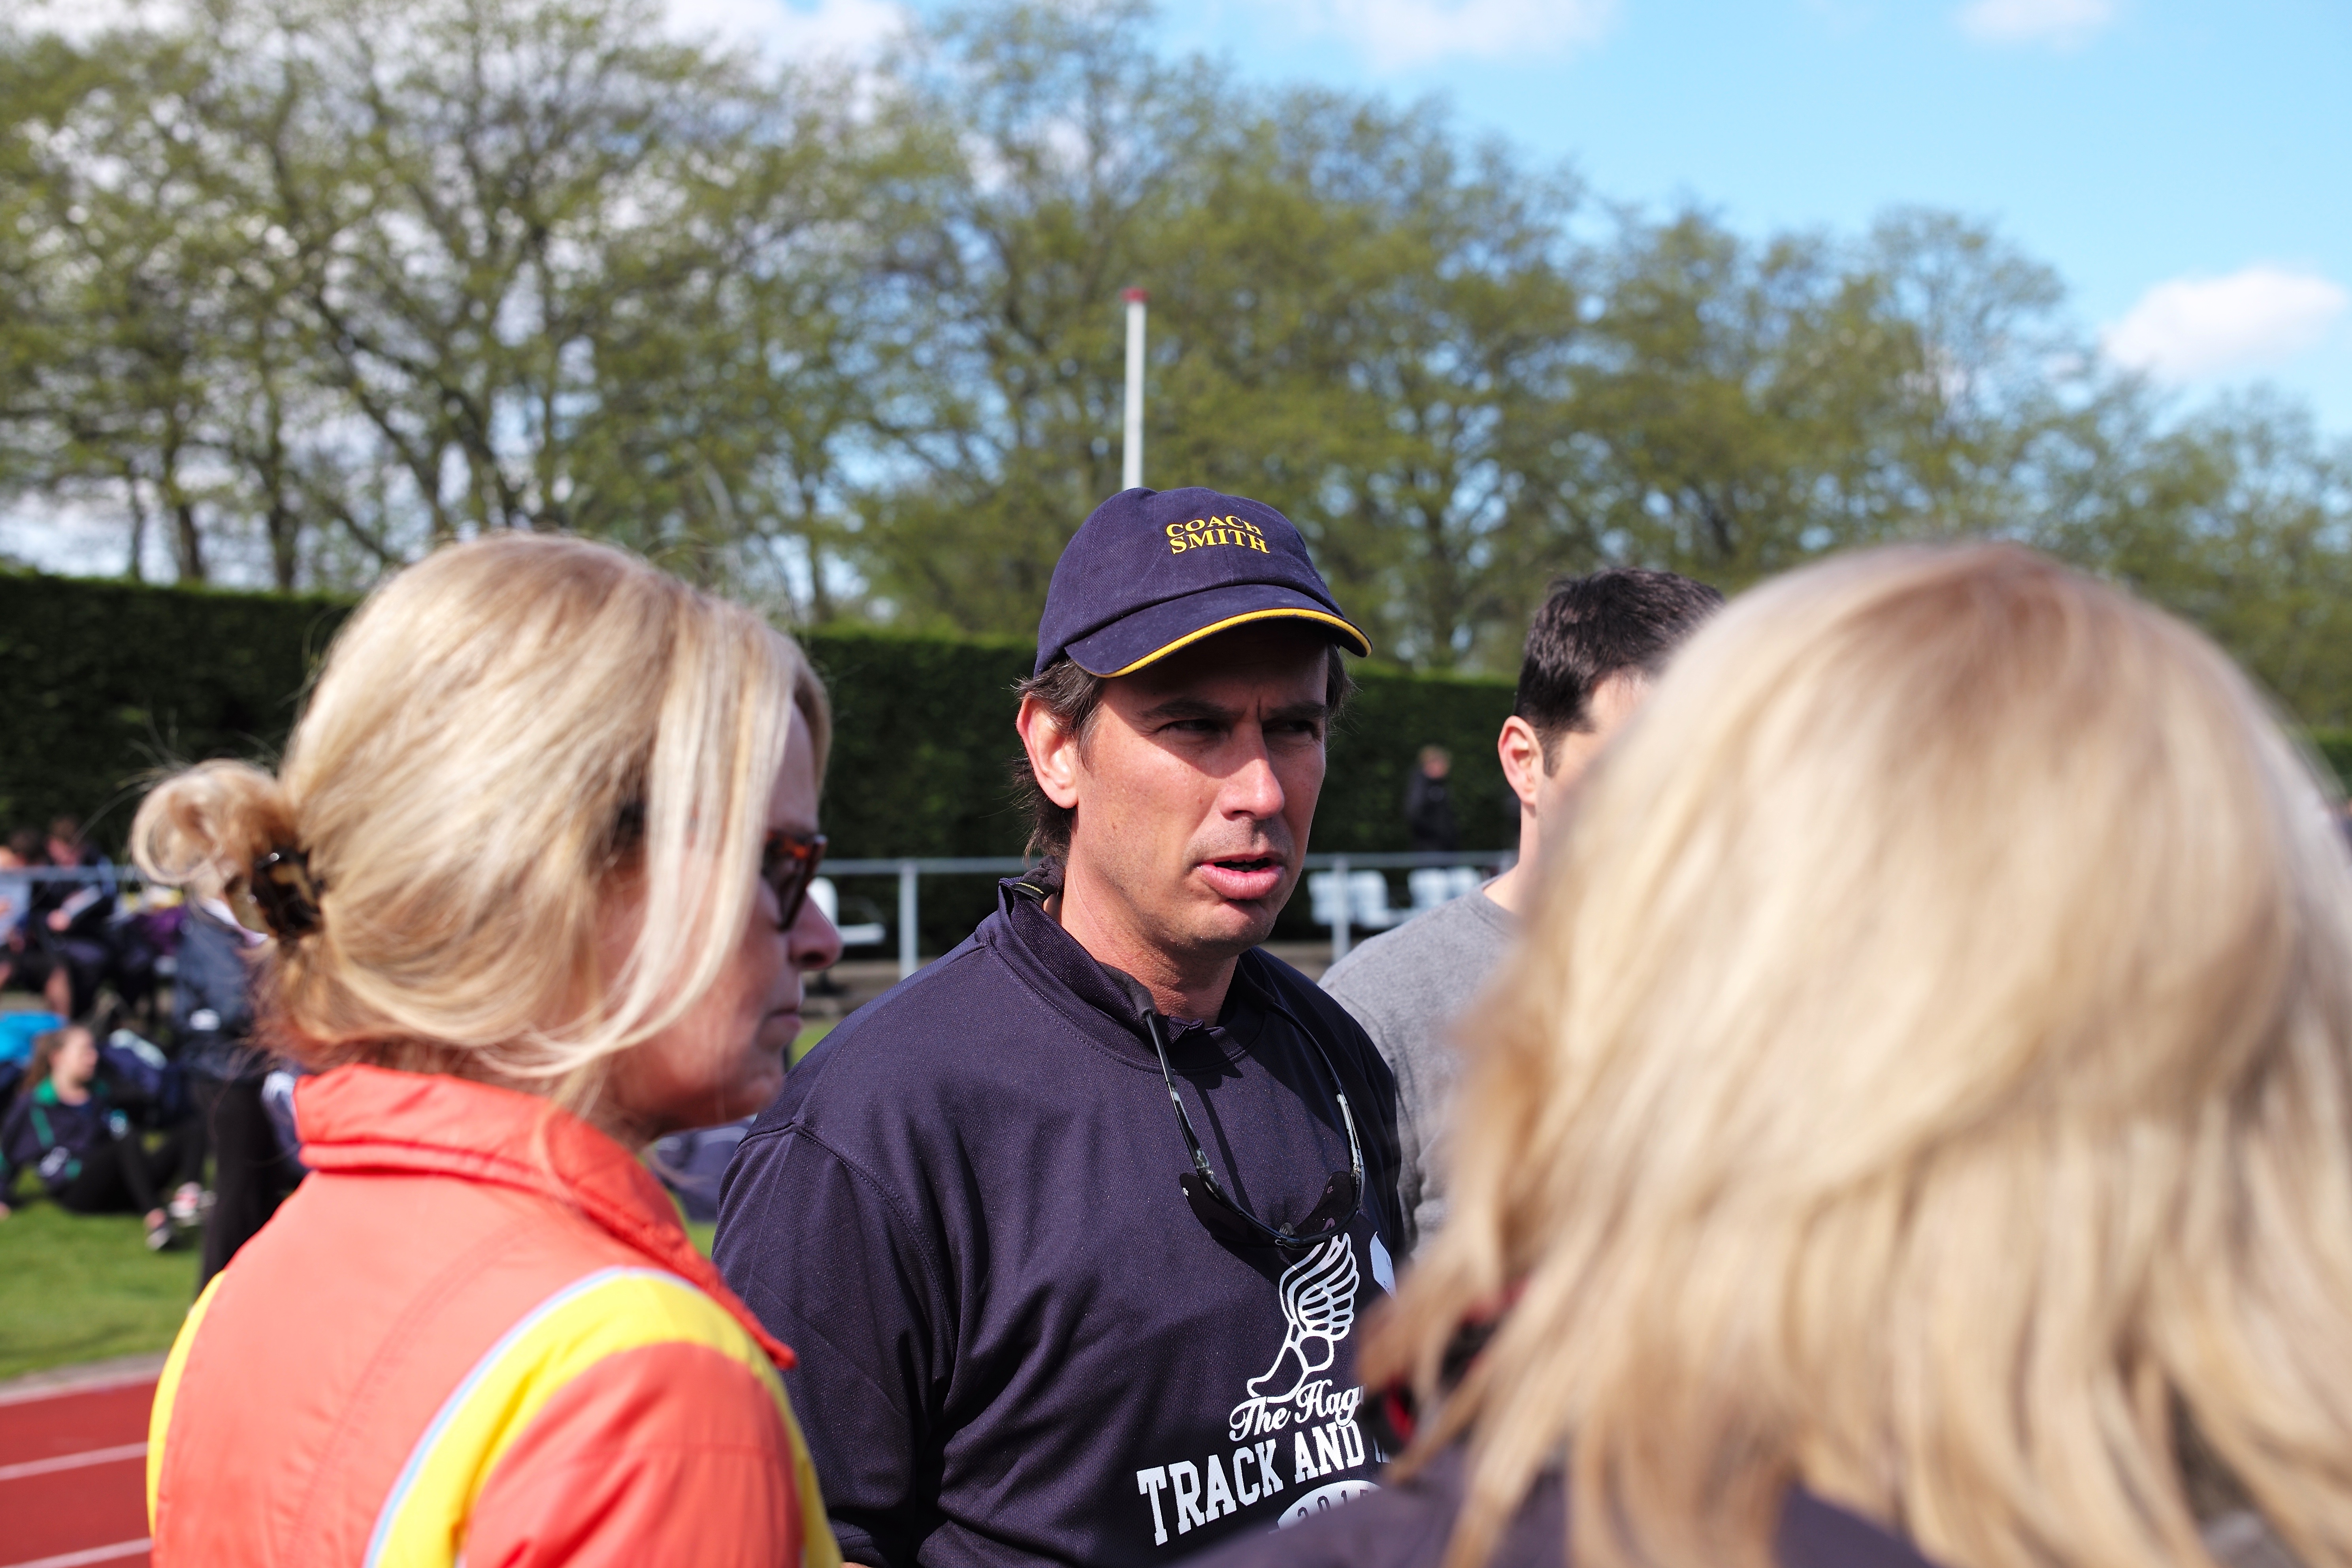
person, track, run, spring, youth, runner, ash, race, competition, holland, hague, netherlands, international, girls, m, american, sports, boys, 50, school, runners, endurance, junior, leica, 240, summilux, varsity, meet, tournament, endurance sports